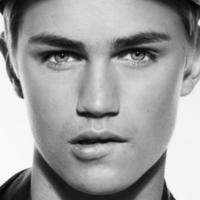
Age group: age 11-20